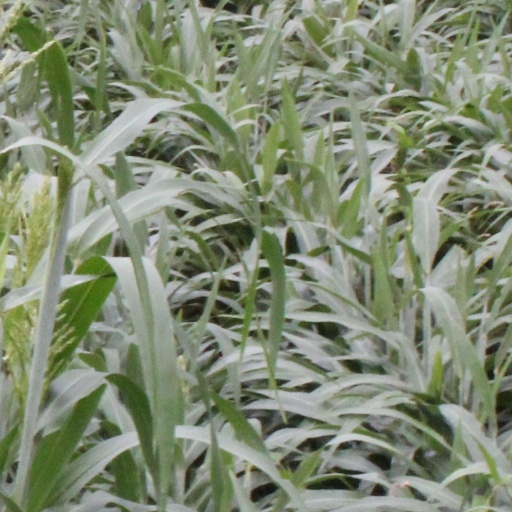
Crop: sorghum